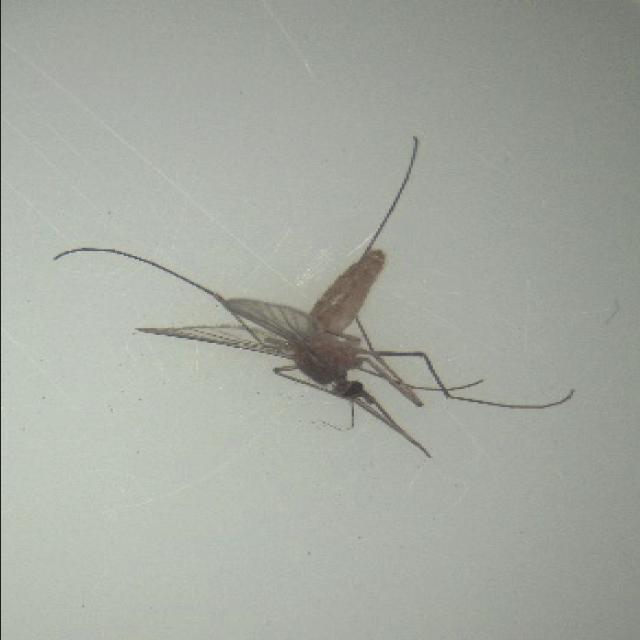
Species: culex_pipiens